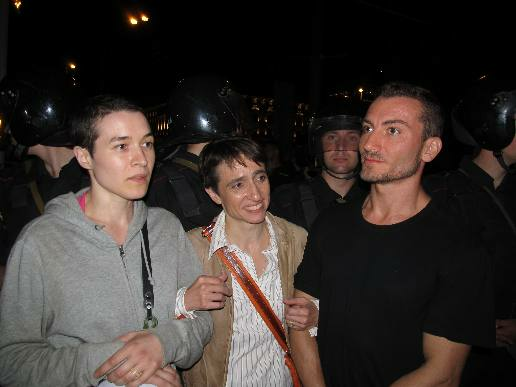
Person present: Yes